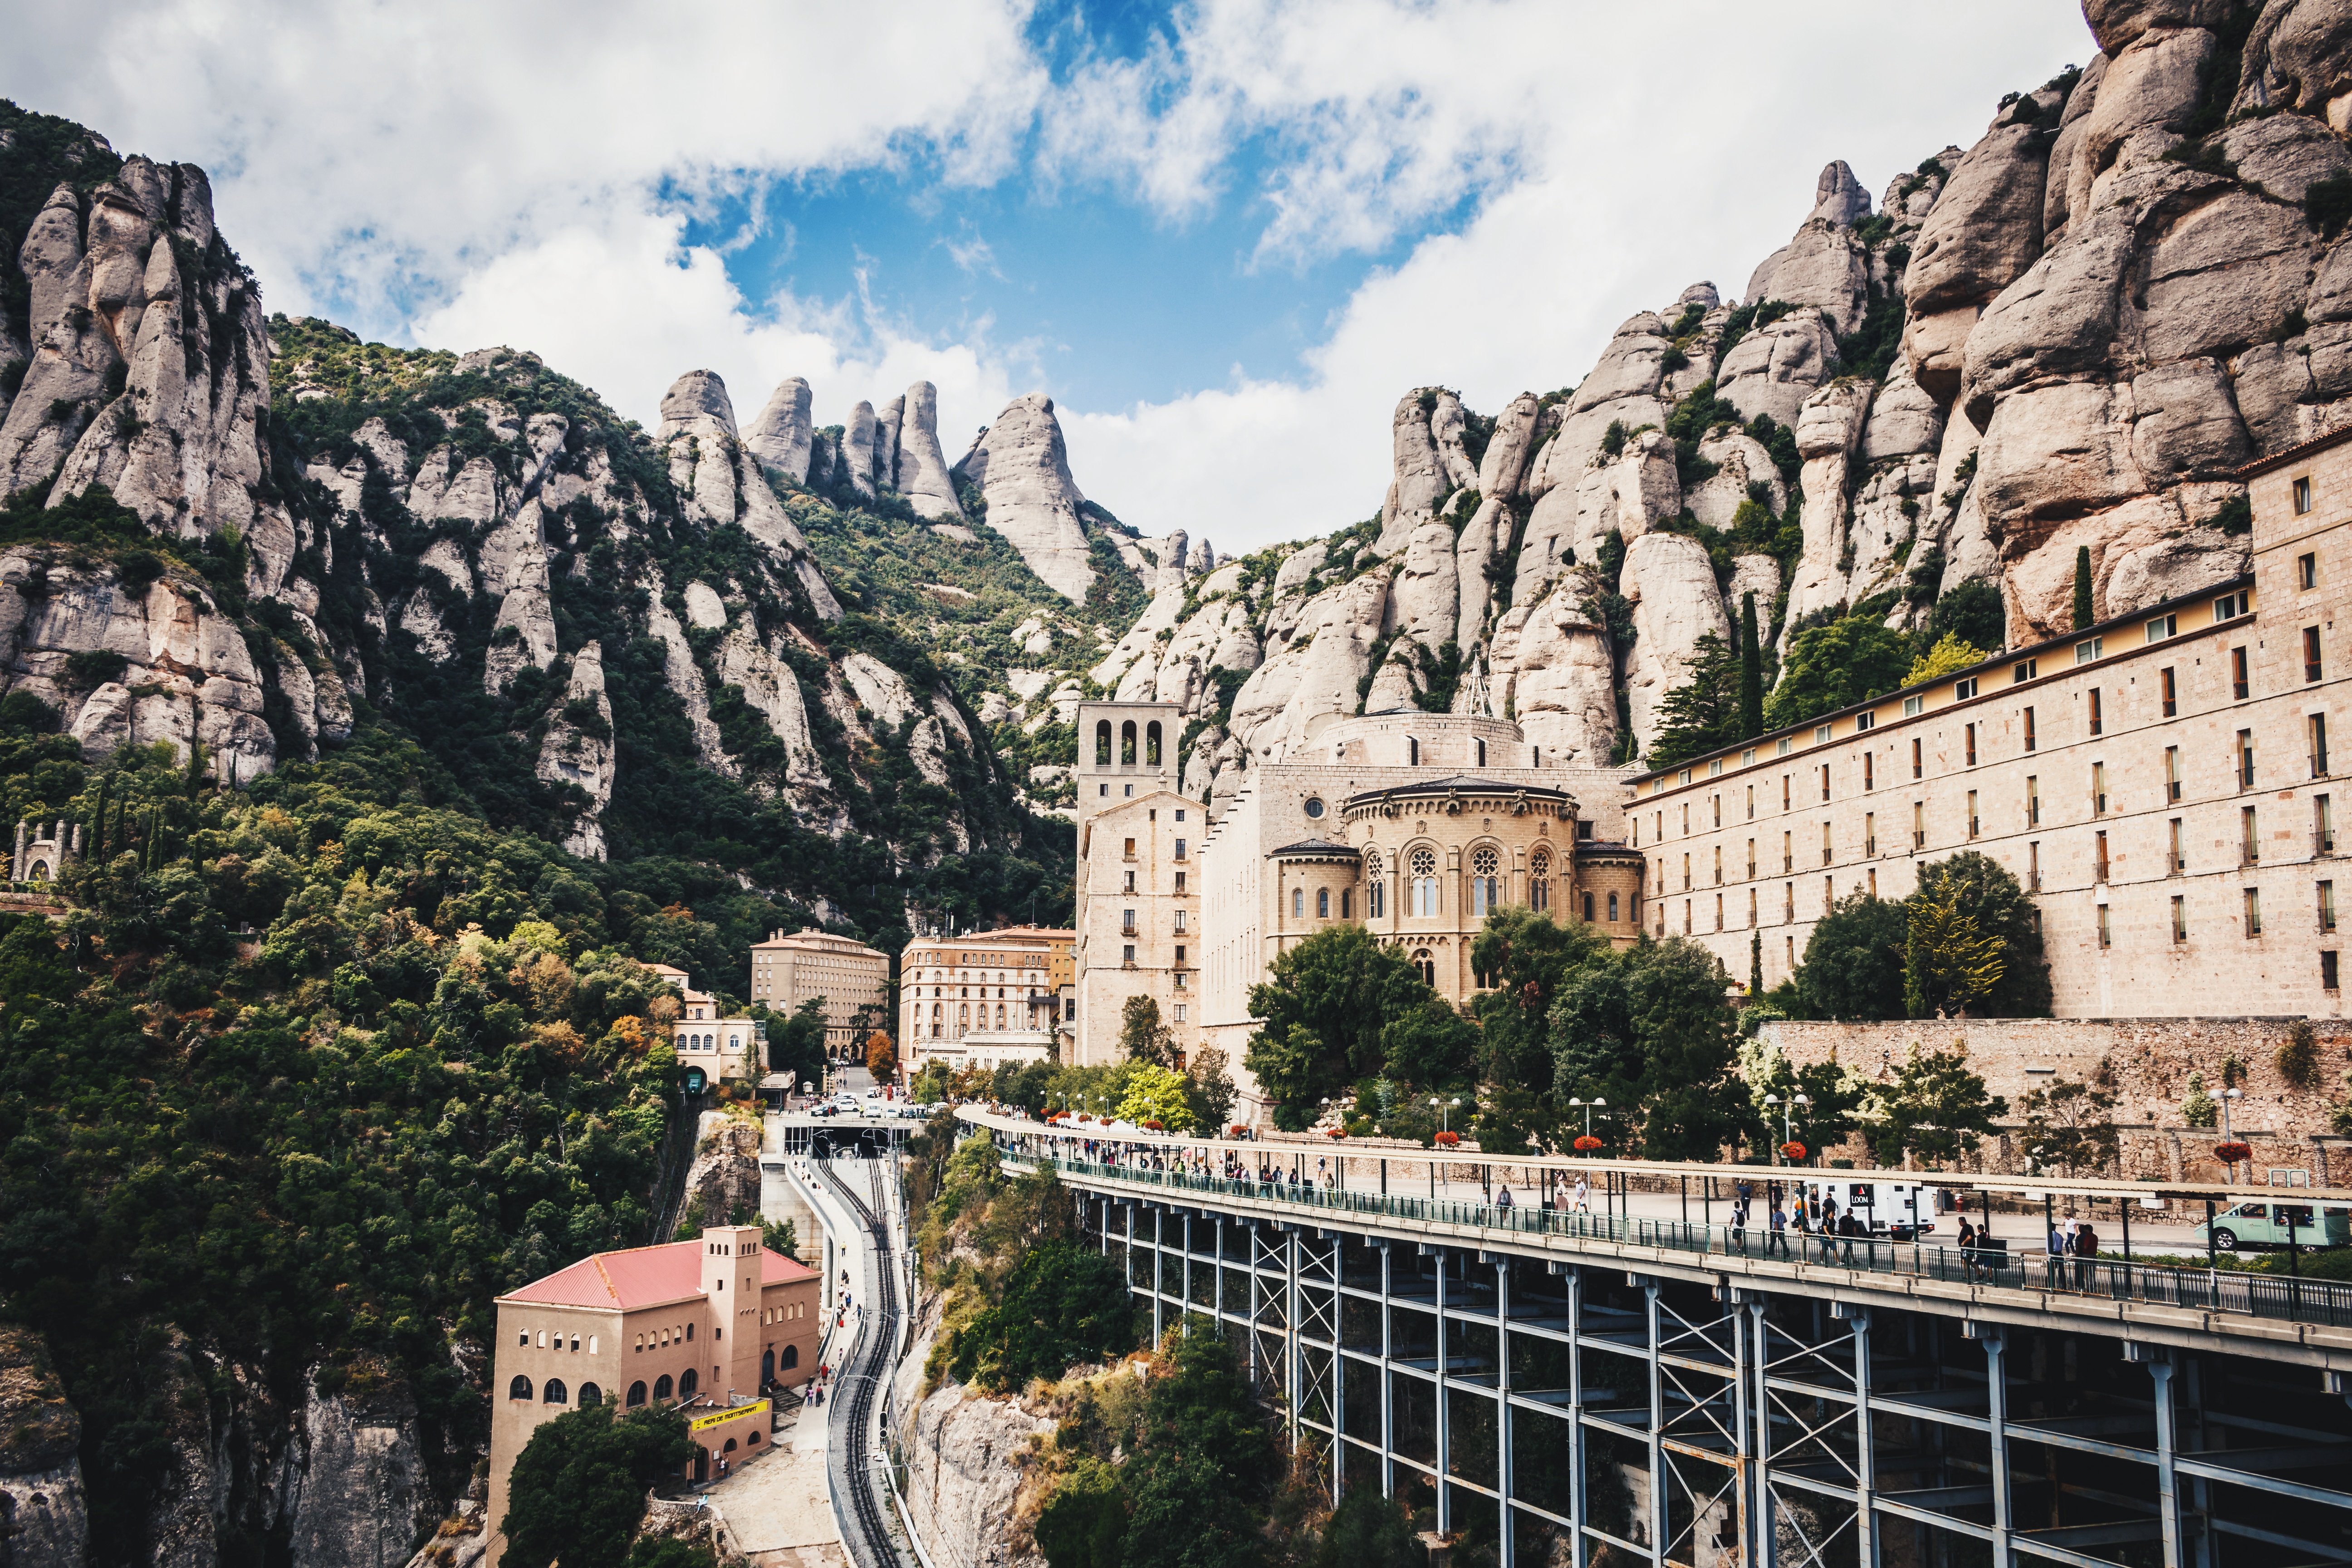
mountain, town, building, mountain range, vacation, travel, rock formation, landmark, tourism, monastery, abbey, tours, ancient history